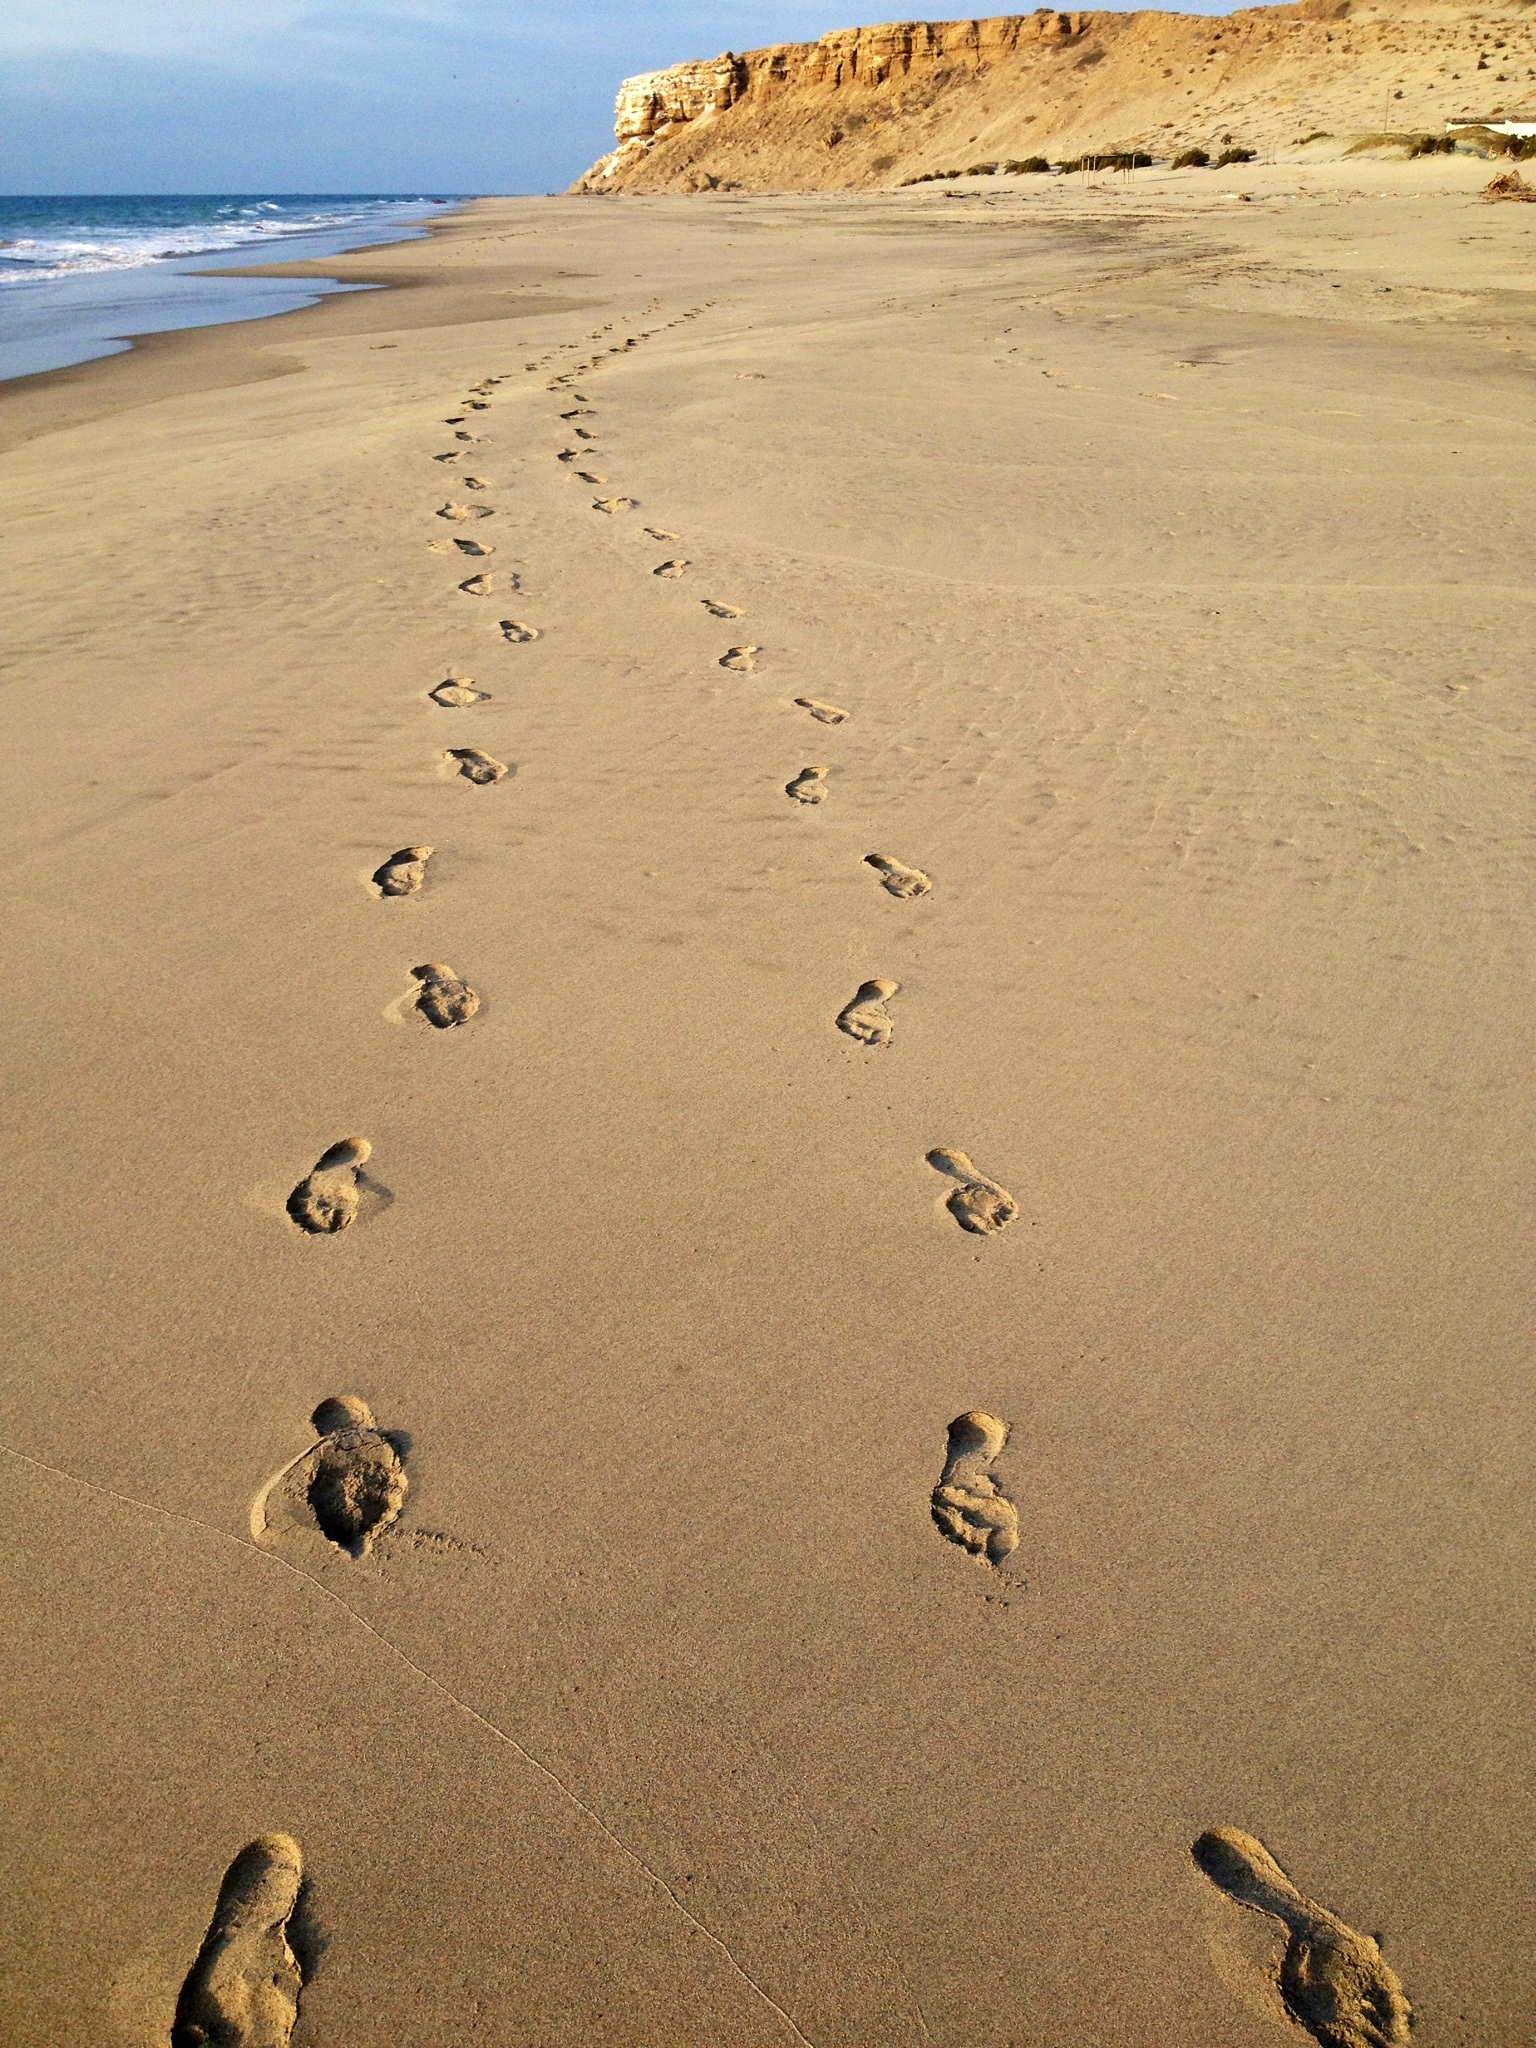
beach, sea, coast, sand, ocean, footprint, couple, material, body of water, habitat, wadi, natural environment